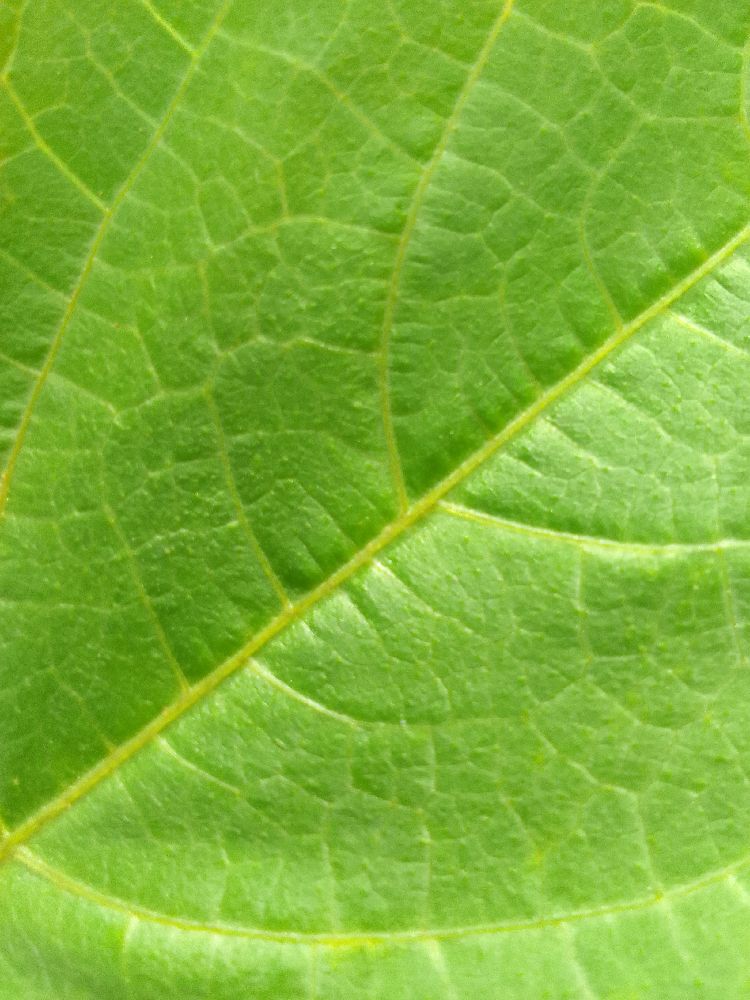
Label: healthy